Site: brandenburg
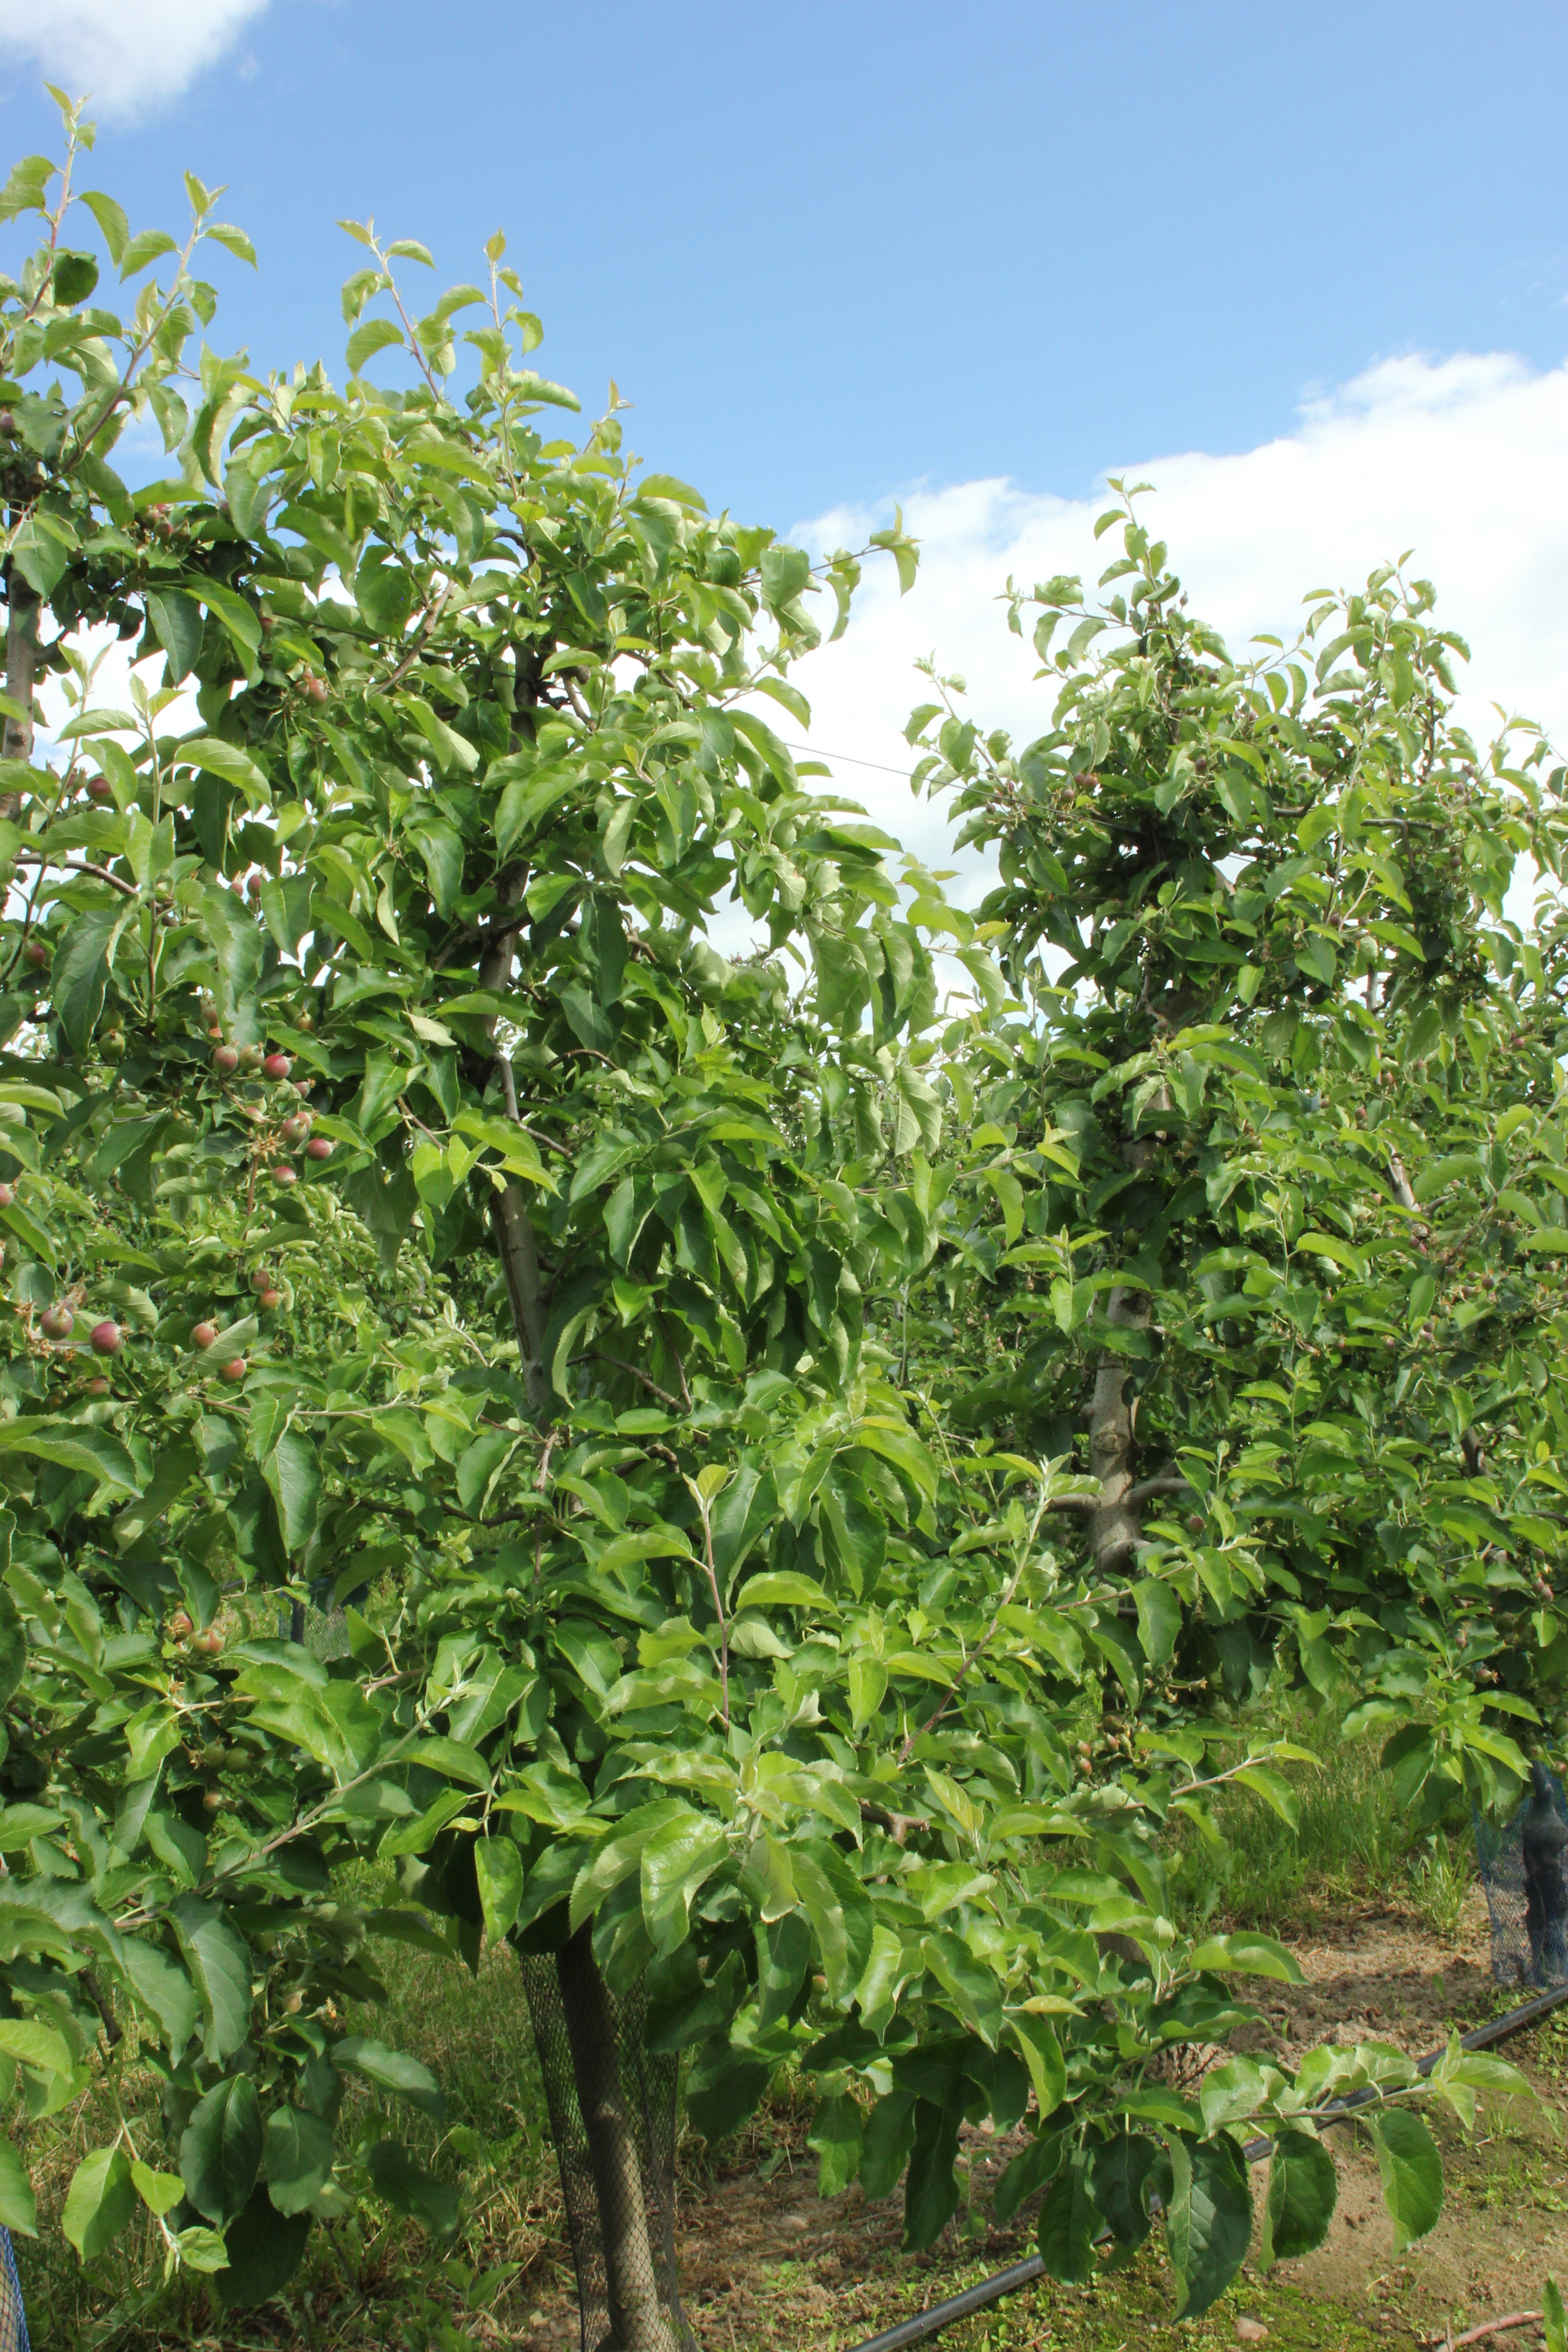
Growth stage (BBCH 72): Development of fruit